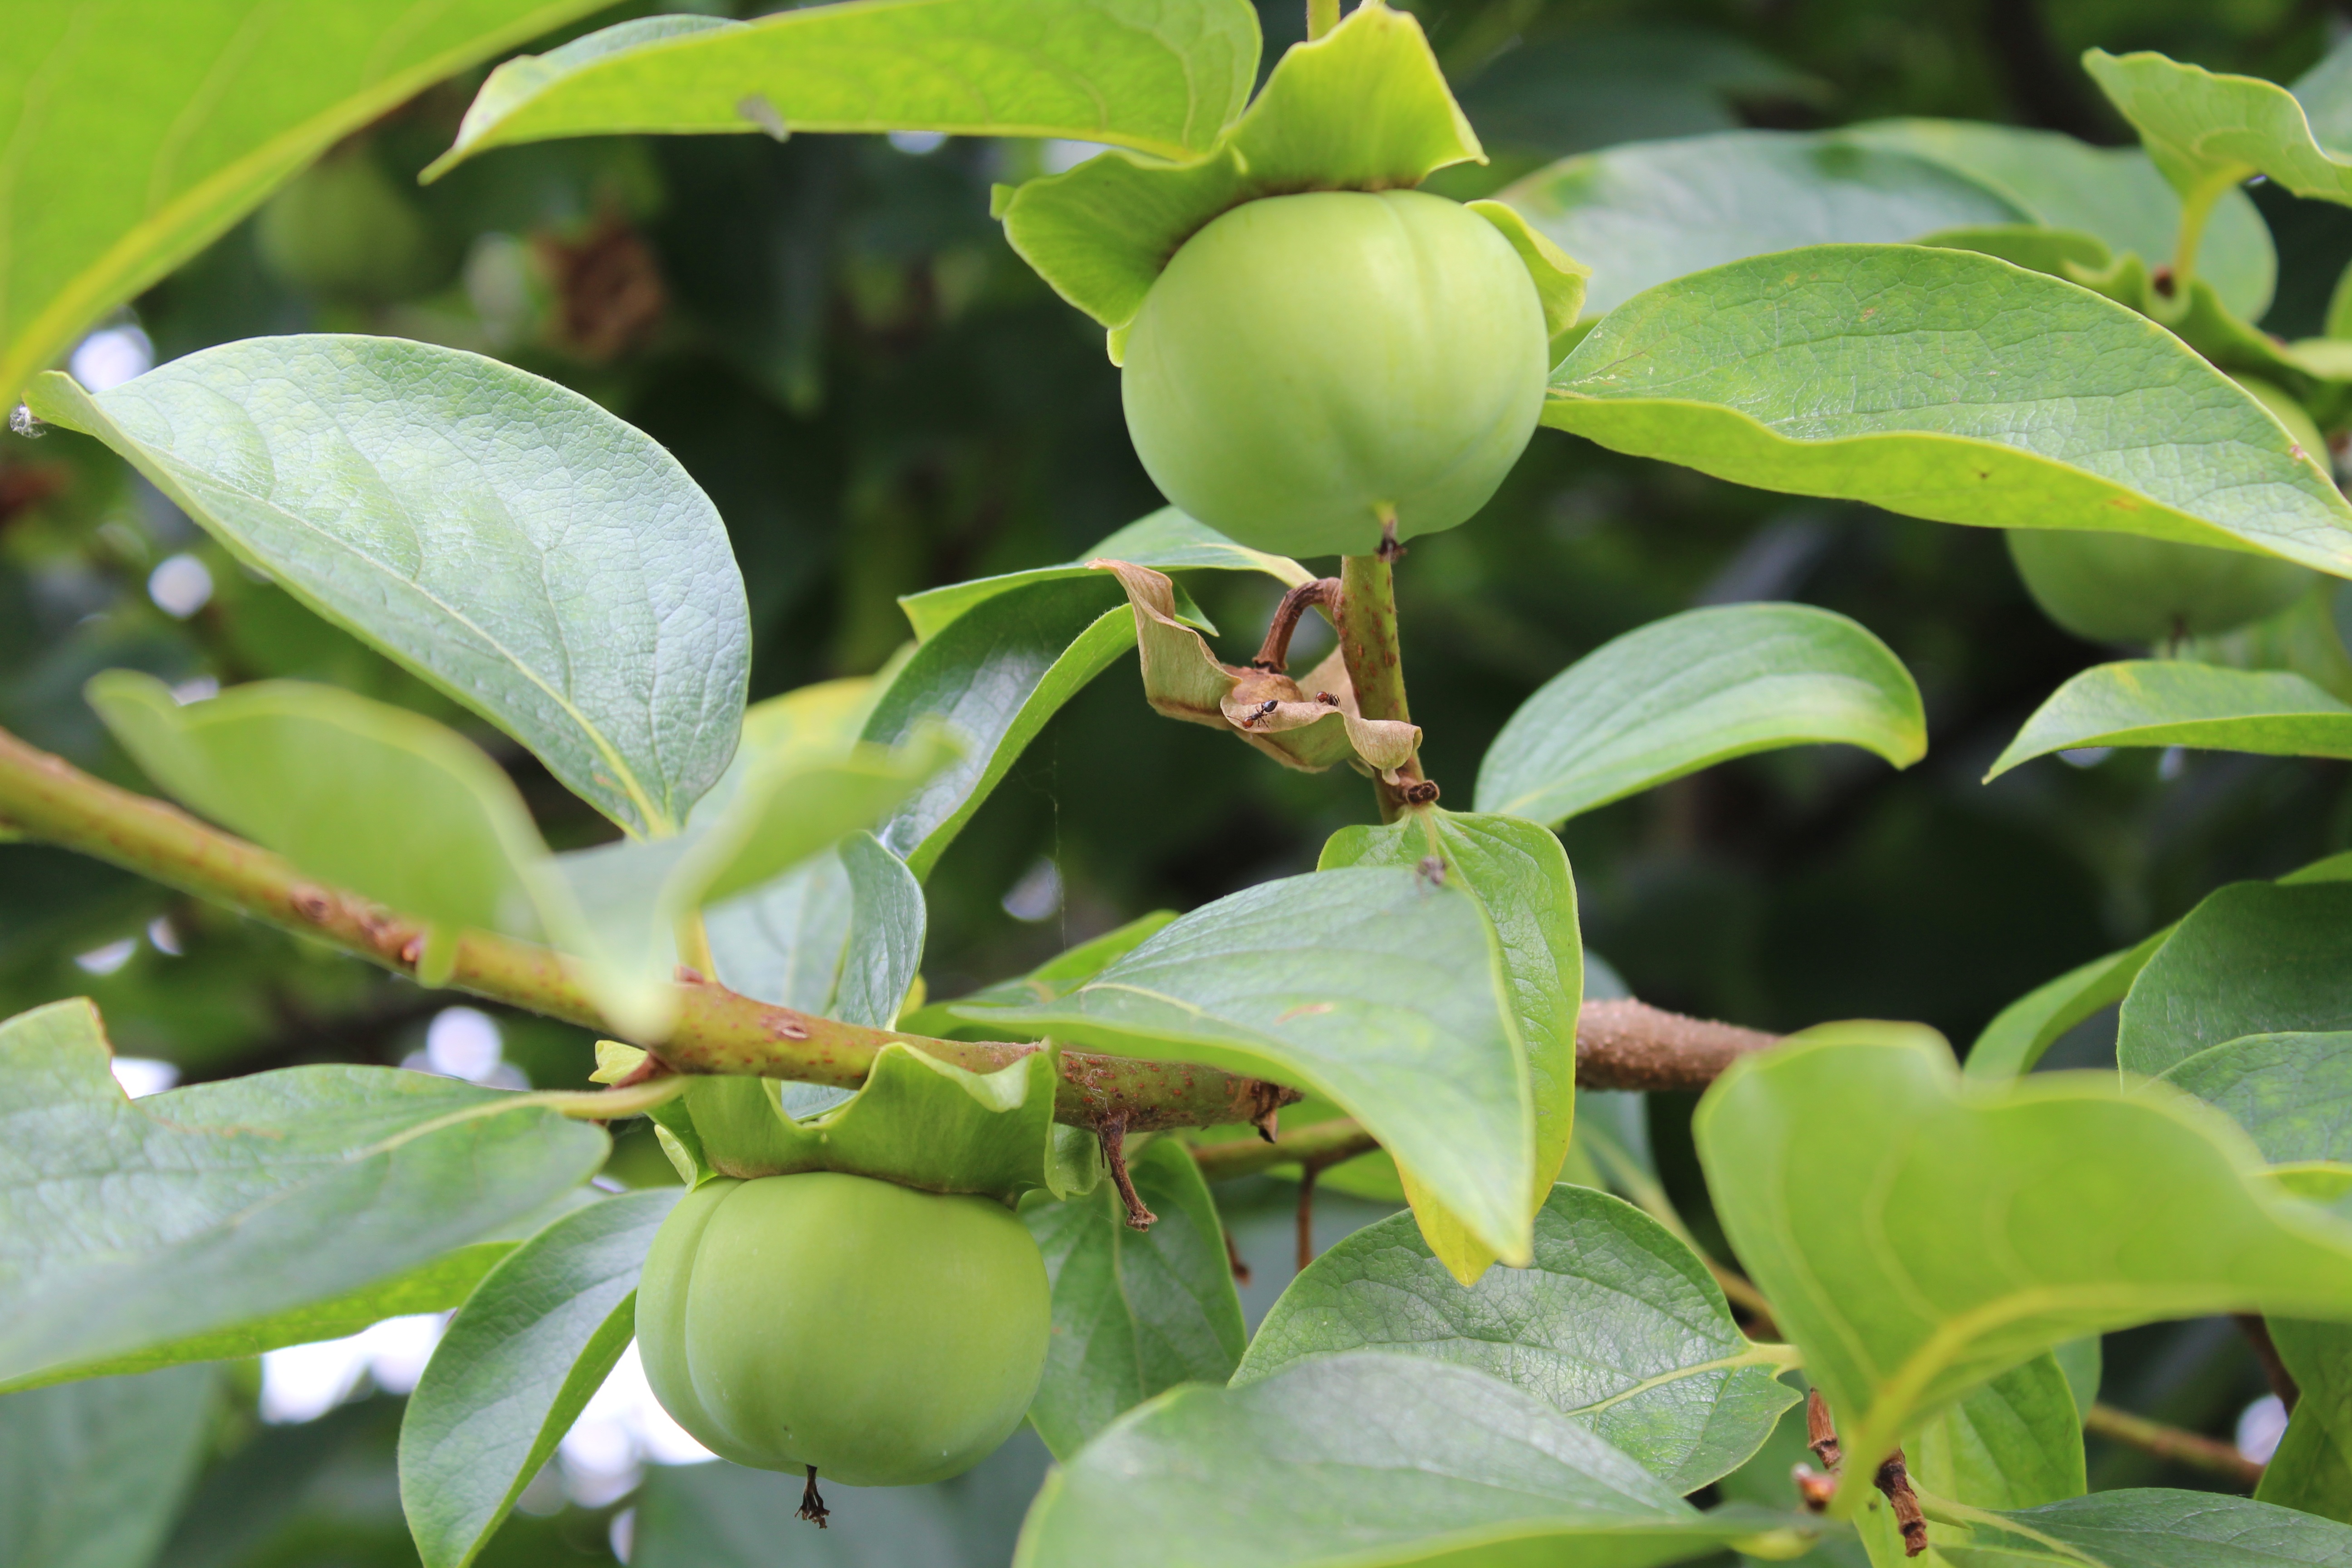
tree, plant, fruit, flower, food, produce, evergreen, flora, shrub, khaki, flowering plant, autumn fruits, woody plant, land plant, hardy kiwi, unripe persimmons